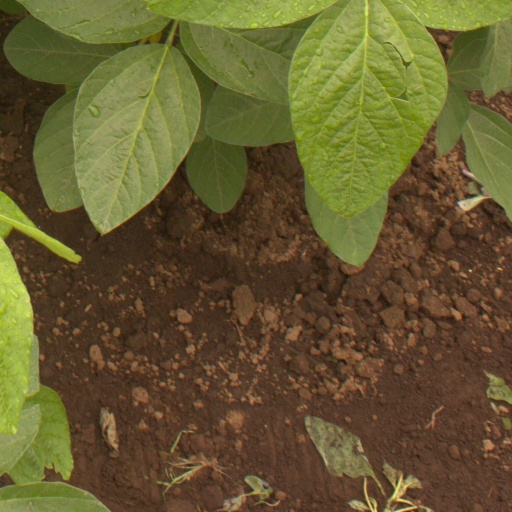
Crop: soybean